Svratka (river)

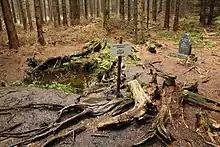
The source of the Svratka

The Svratka originates in the territory of Cikháj in the Upper Svratka Highlands at an elevation of and flows to the Nové Mlýny reservoirs, where it enters the Thaya River in Dolní Věstonice at an elevation of . It is long, making it the 9th longest river in the Czech Republic. Its drainage basin has an area of .